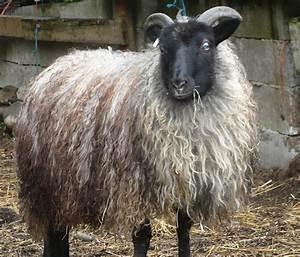
sheep